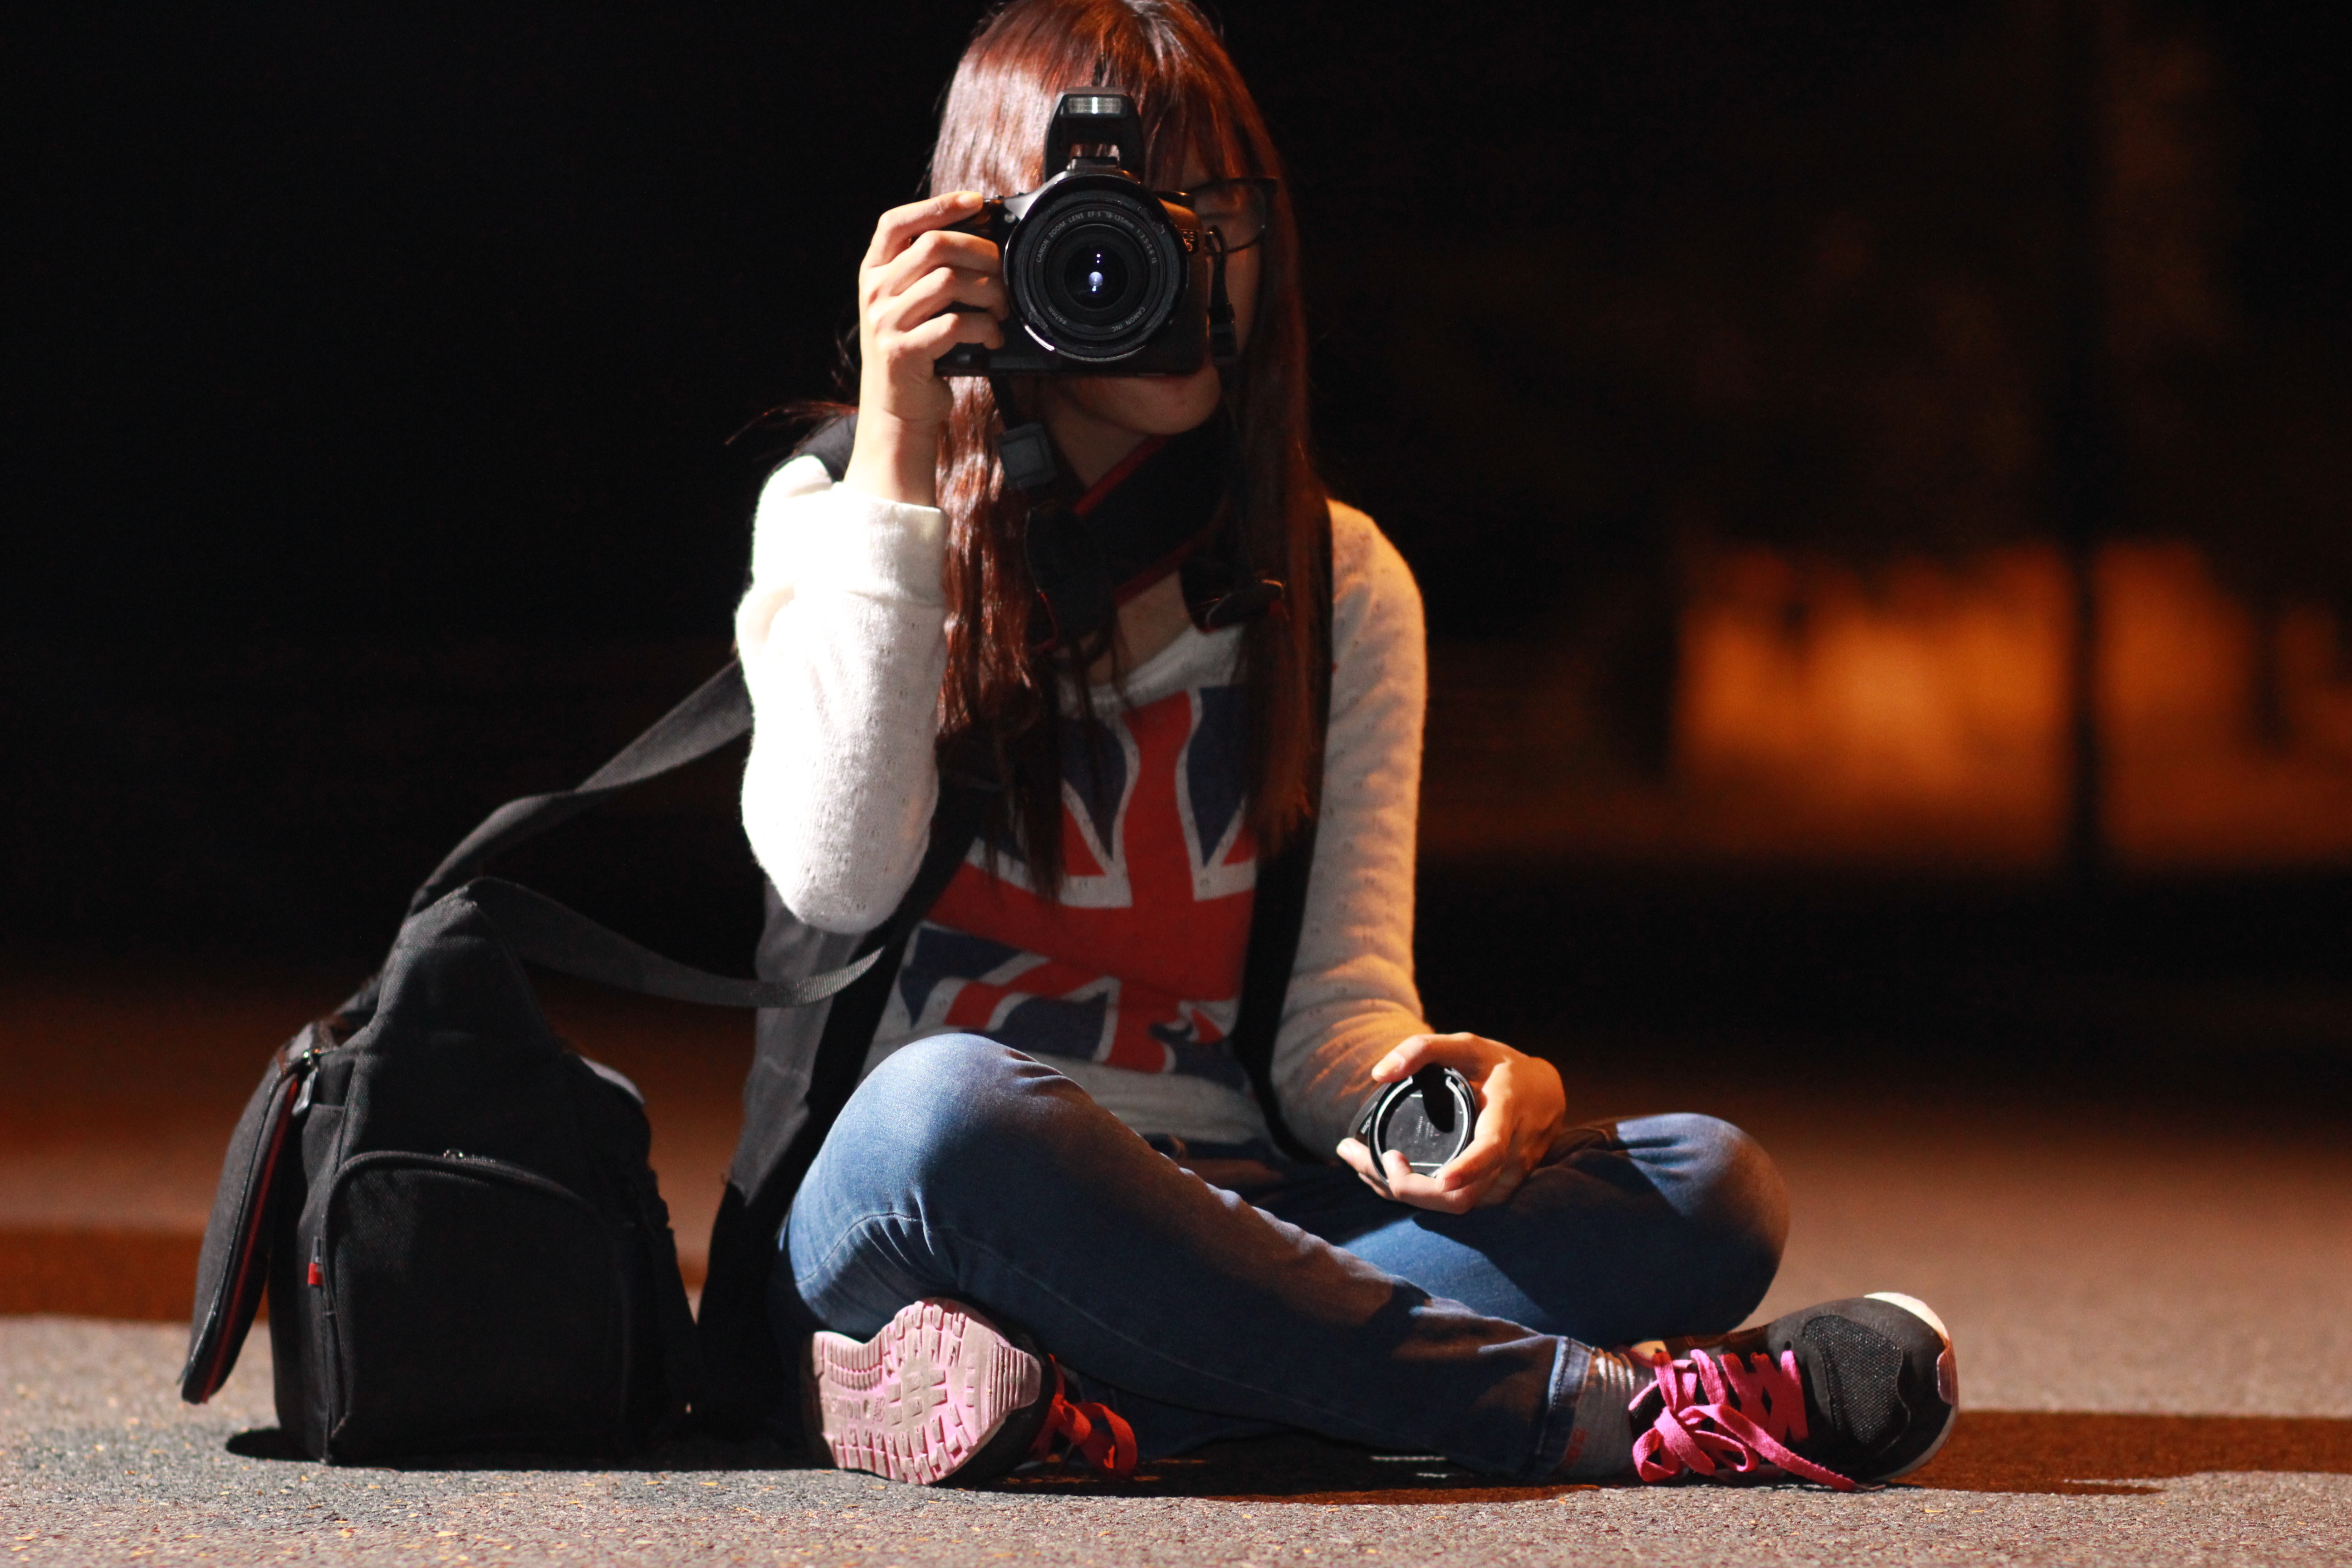
girl, night, camera, photographer, canon, fashion, shooting, sports, singing, photo shoot, tr nh patience, s kien, flash light